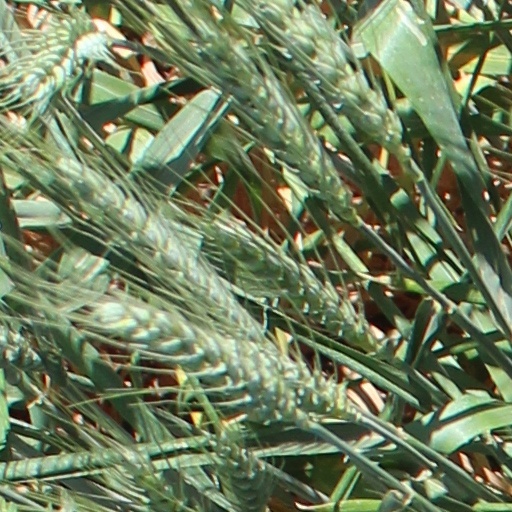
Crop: wheat